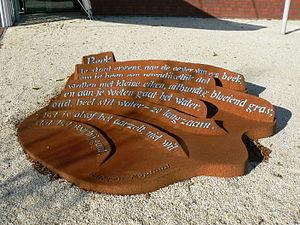
Cet article traite de la littérature néerlandaise à partir de la seconde moitié du XXᵉ siècle.